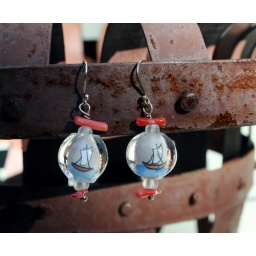
these come in a tiny basket in a fancy blue box